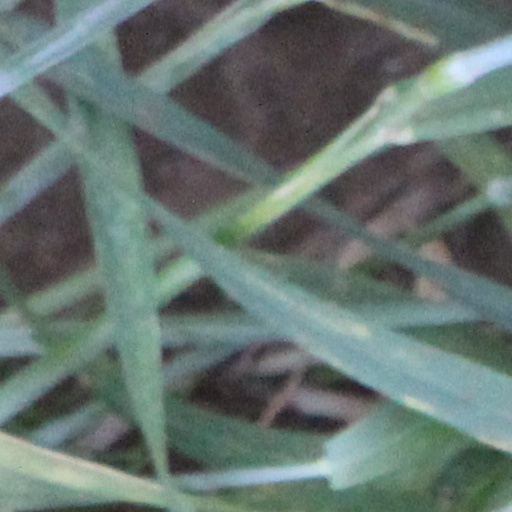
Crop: wheat